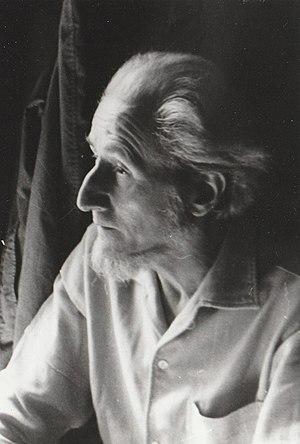
Photo Daniel Gloria artiste peintre à Lyon
Daniel Gloria est un artiste peintre et mosaïste lyonnais, né le 22 février 1908 à Beaune et mort le 22 octobre 1989 à Lyon.